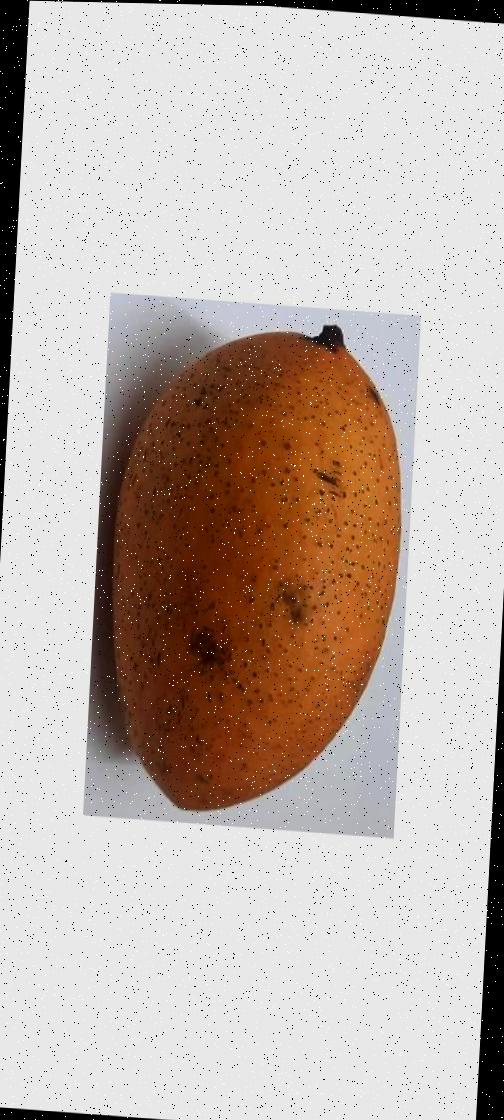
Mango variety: Ashshina Classic